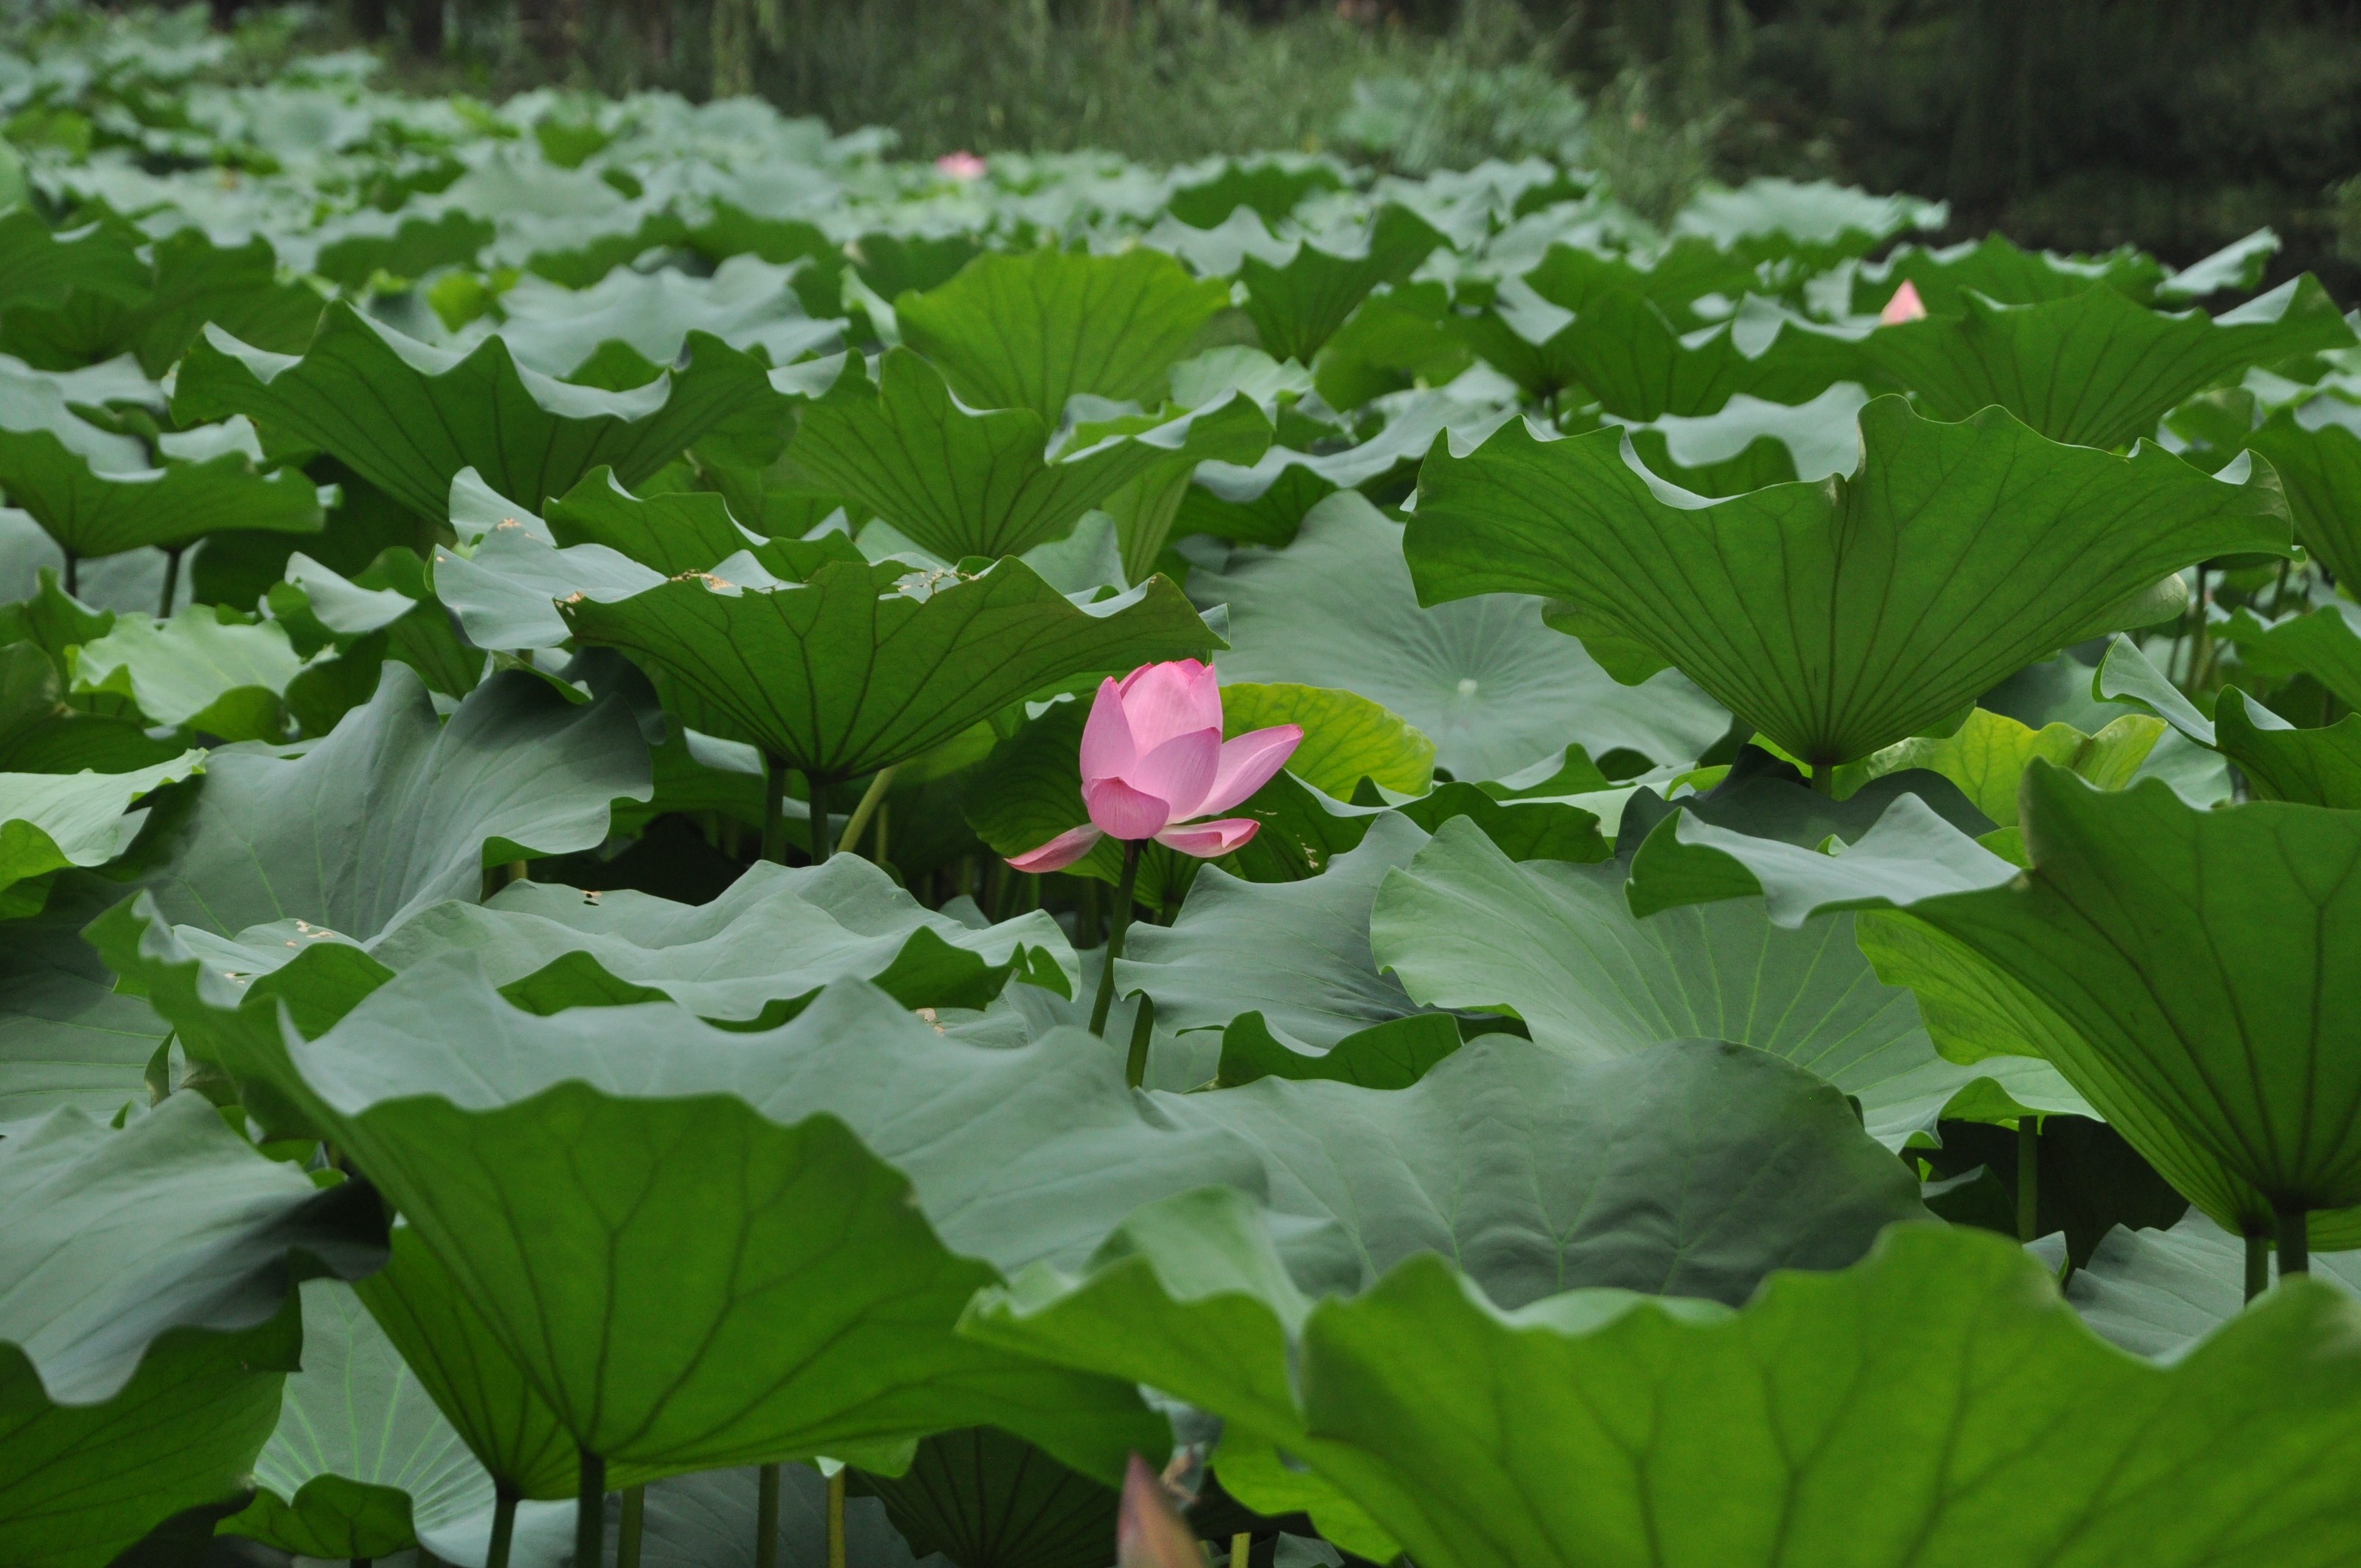
plant, leaf, flower, petal, pond, green, botany, garden, sacred lotus, aquatic plant, flora, flowers, lotus, arum, lotus leaf, pink lotus, green leaf, flowering plant, annual plant, land plant, lotus family, proteales